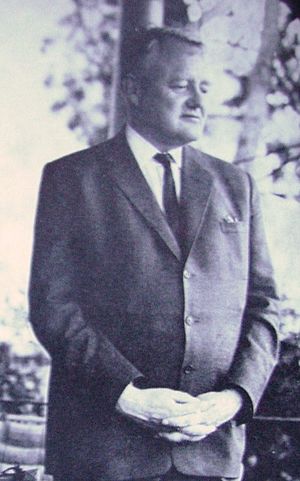
Ingemar Hedenius
Per Arvid Ingemar Hedenius var en svensk filosof. Han var professor i praktisk filosofi ved universitetet i Uppsala. Han blev kendt for sin religionskritik og herunder især sine skarpe angreb på kristendommen og de kristne kirker.